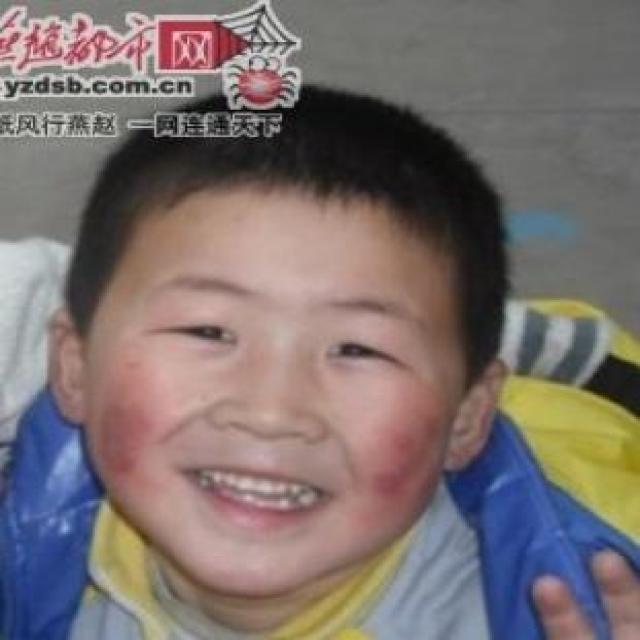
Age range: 0-12